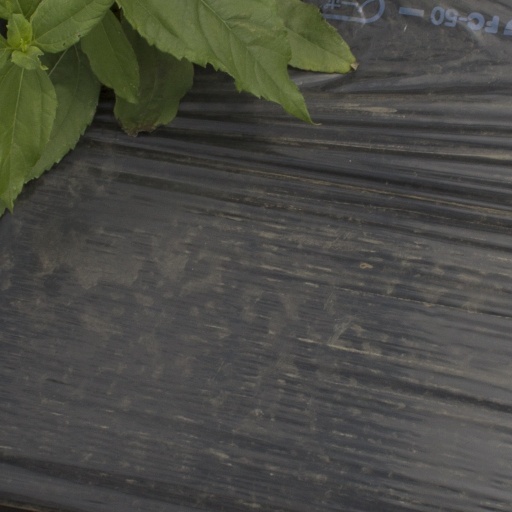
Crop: Jerusalem artichoke